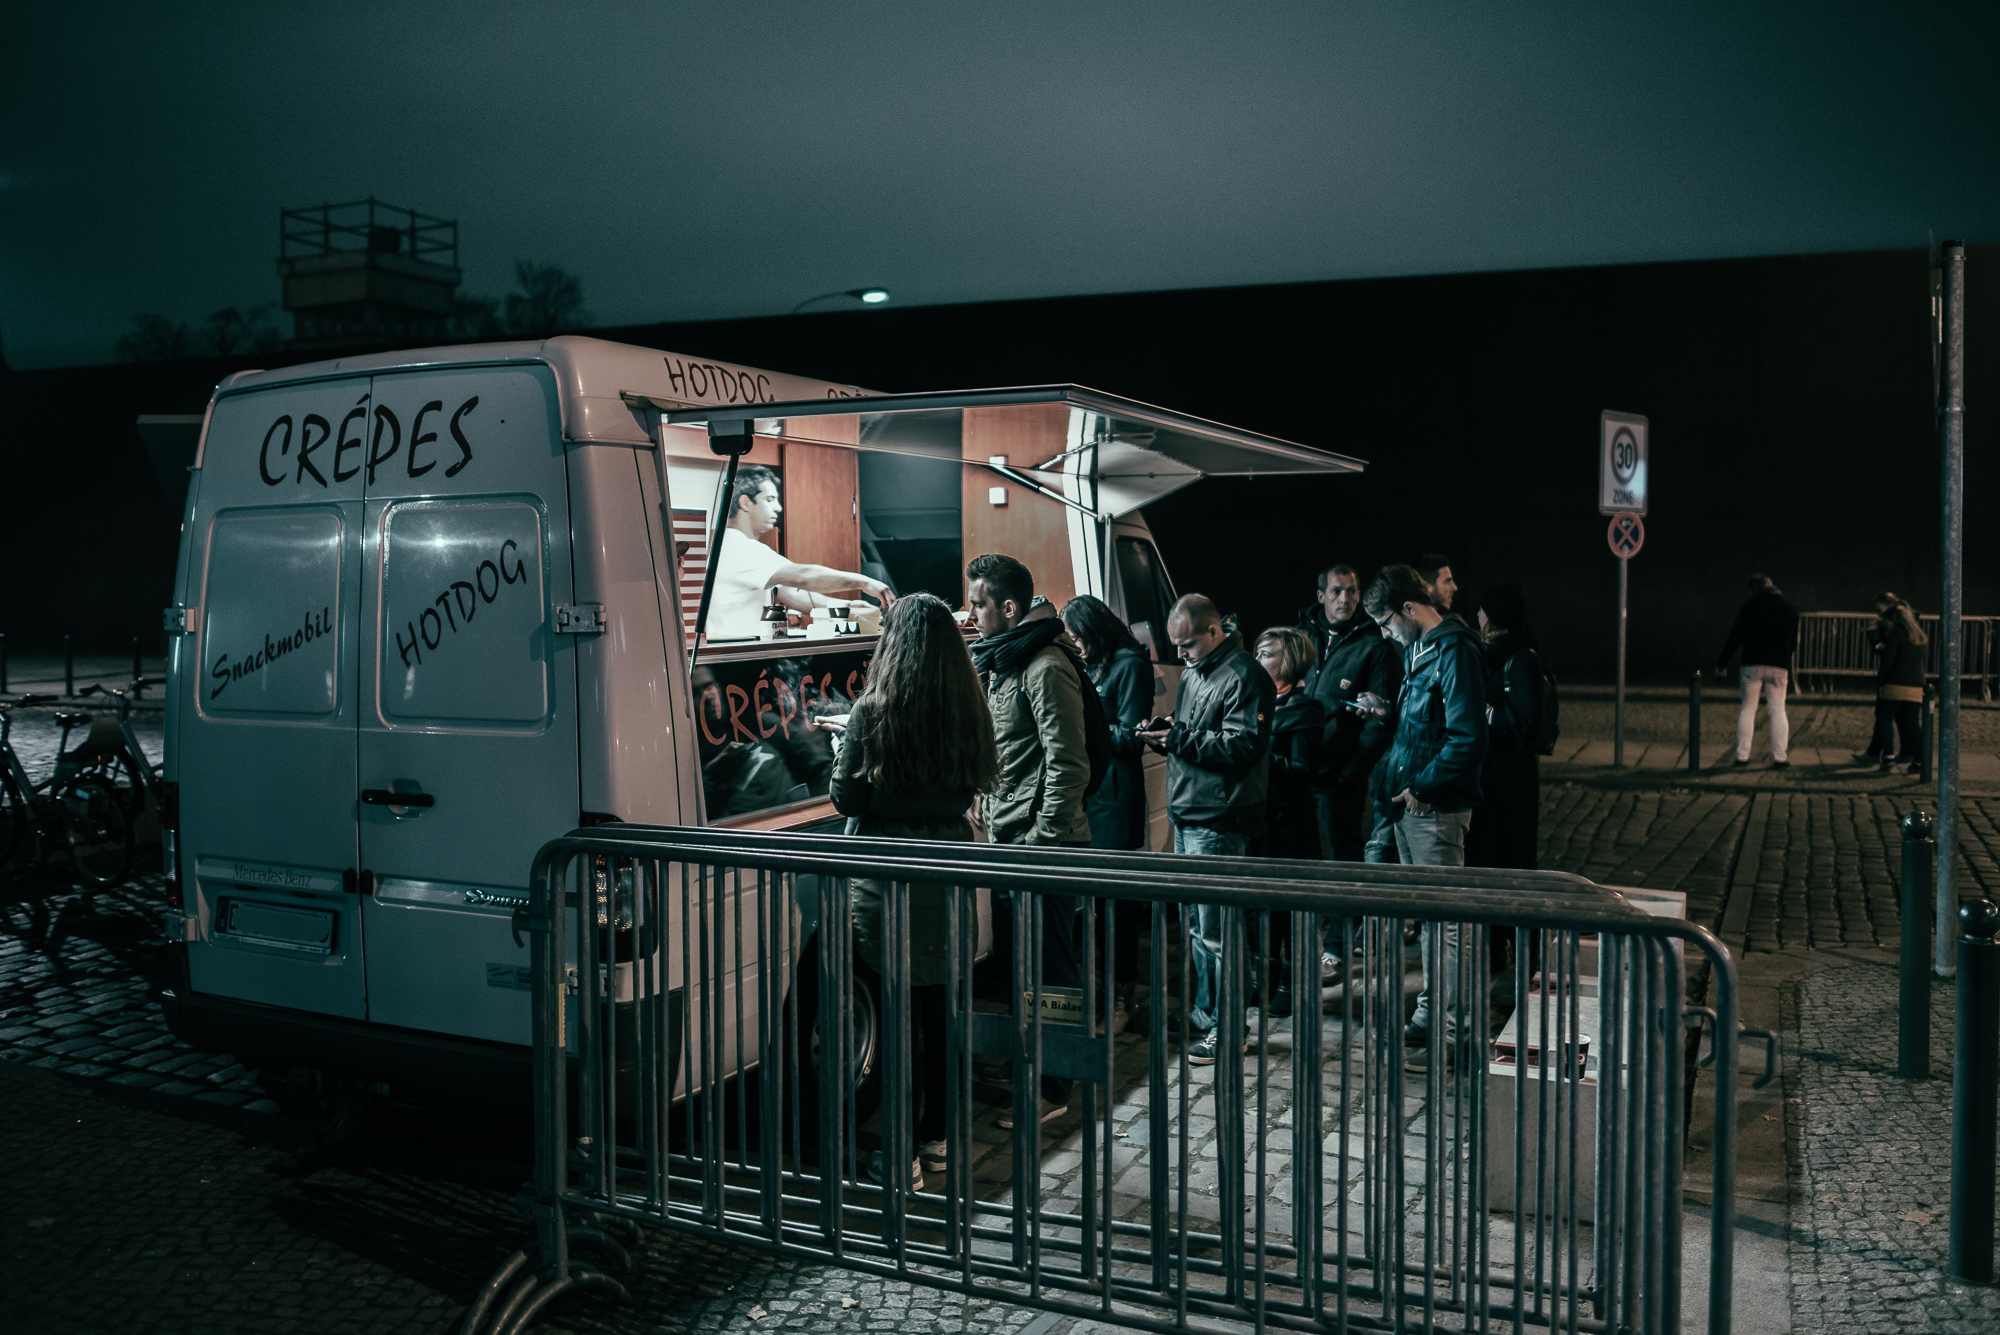
transport, vehicle, 25jahremauerfall